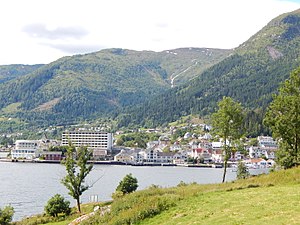
Esefjorden
Byen Balestrand set over Esefjorden fra Tjugum kirke
Esefjorden er en fjordarm på nordsiden af Sognefjorden i Balestrand kommune i Vestland fylke i Norge. Fjorden er 4 kilometer lang. På sydsiden lige ved indløbet ligger byen og kommunecenteret Balestrand. På nordsiden ved mundingen ligger kirkestedet Tjugum. Ved Dragsvik, lige øst for Tjugum, er der færgeforbindelse til Hella i Leikanger kommune og til Vangsnes i Vik kommune.